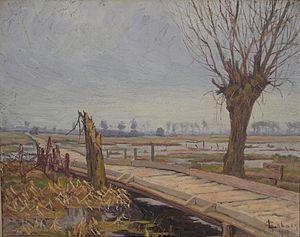
Le Front de l'Yser (Flandre) par Georges-Émile Lebacq.
Le front de l'Yser a été ouvert en octobre 1914 et tiendra jusqu'à l'offensive alliée de 1918.
Georges-Émile Lebacq est un peintre belge né à Jemappes le 26 septembre 1876 et mort à Bruges le 4 août 1950.